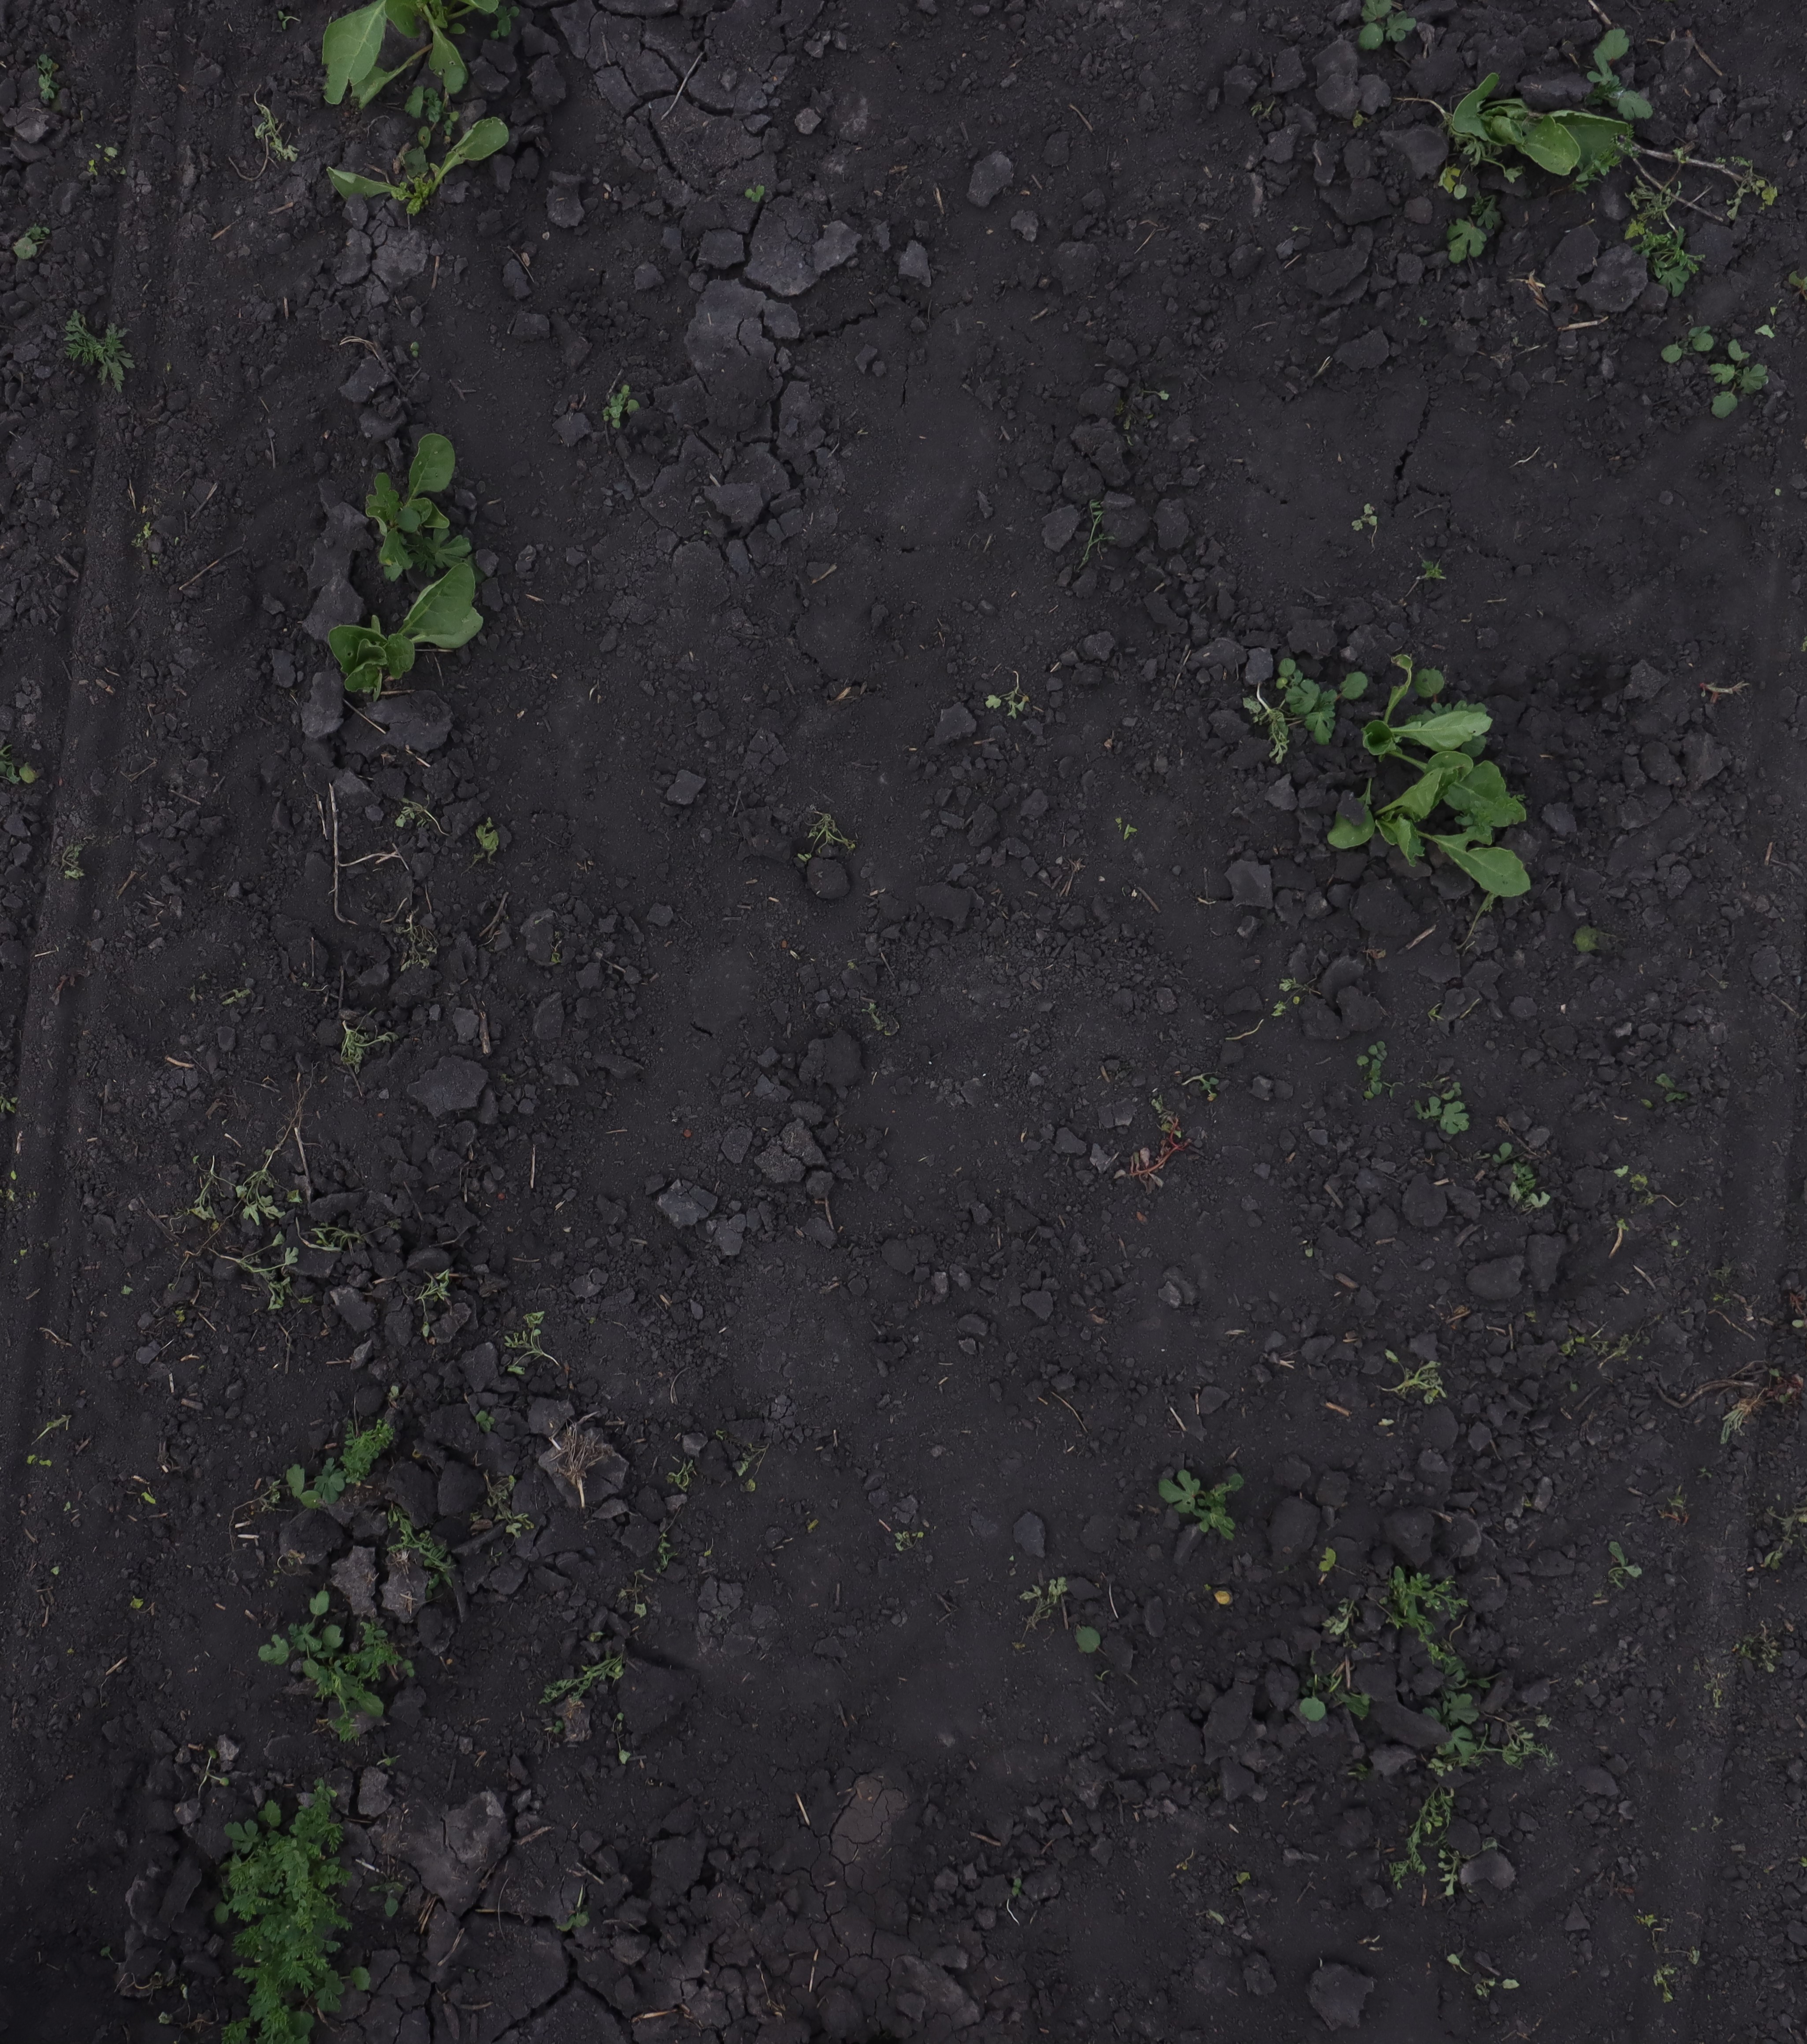
Crop: Sugar beet
Objects: Lentil, Lentil, Lentil, Sugar beet, Sugar beet, Sugar beet, Sugar beet, Sugar beet, Sugar beet, Lentil